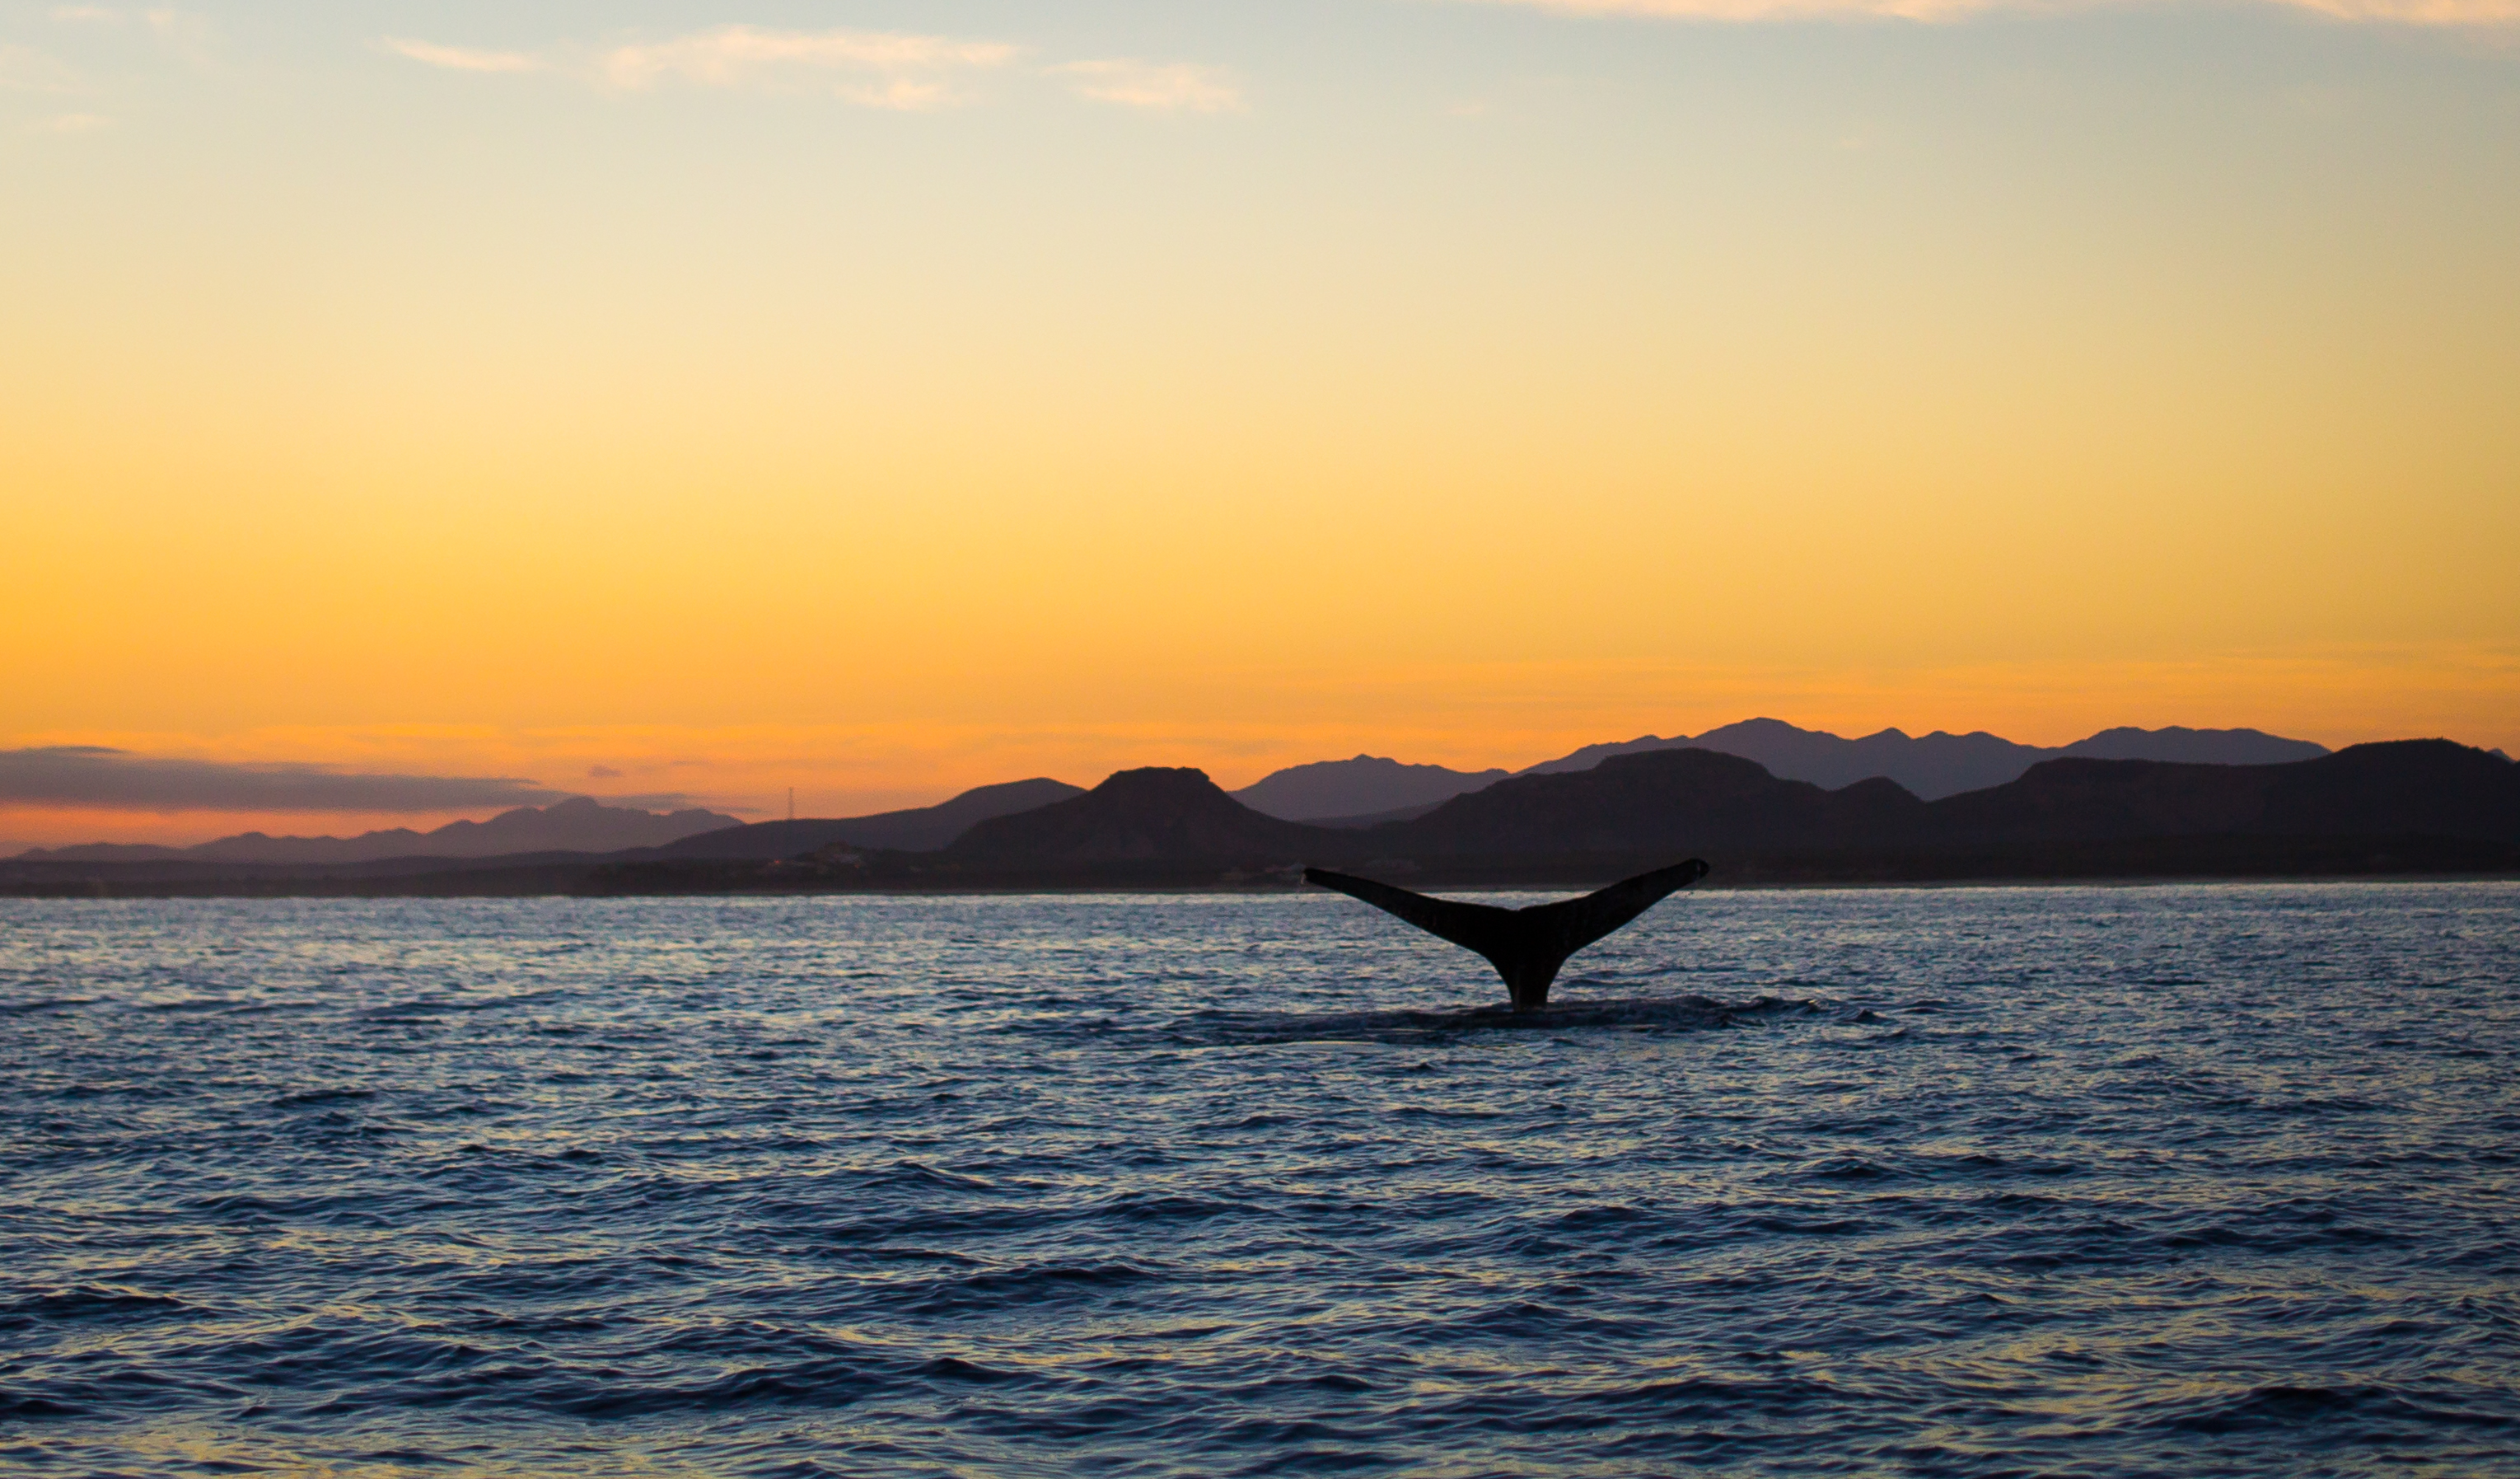
beach, sea, ocean, horizon, silhouette, sunrise, sunset, boat, dawn, vacation, dusk, natural, mammal, glow, sealife, 2016, mexico, baja, whale, cape, kiteboarding, piercemartin, michaelbonicce, humpback, seaofcortez, marine mammal, whales dolphins and porpoises